St Blaise Chapel

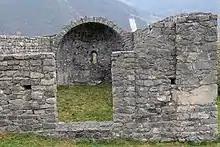
Roman arch of the St Blaise Chapel

The Saint Blaise Chapel is an historic ruin located in the hamlet of Saint-Triphon in Switzerland. This romanesque style chapel, which existed still at least 1174, was partially restored in 2009.